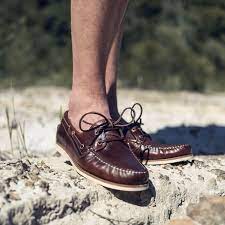
Label: Boat